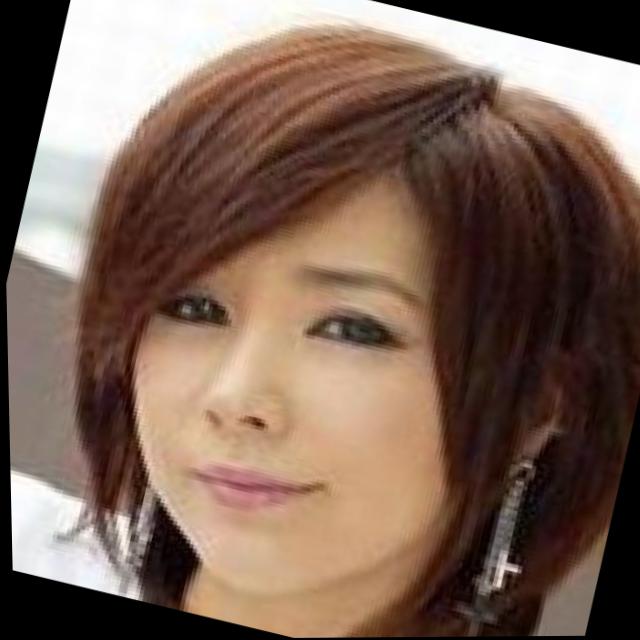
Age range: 21-44